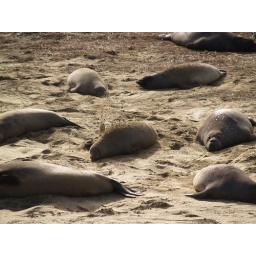
They're used to the cold of the ocean, so when on the beach they flick sand over themselves to keep cool.